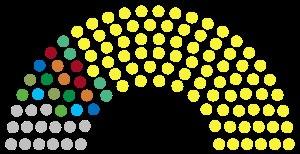
Cet article dresse, la liste des 144 députés guinéens de la IXᵉ législature de la république, ouverte le 22 avril 2020.